Tiger Onitsuka

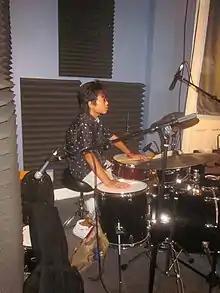
At radio station WWOZ in New Orleans, August 2013.

Tiger Onitsuka has played with musicians including Hank Jones(p), Eddie Henderson (tp), Buster Williams (b), Benny Green (p), Lou Donaldson (as), Evelyn Blakey (vo), Mitsuru "Nishi" Nishiyama (b), Terumasa Hino (tp), Toshiko Akiyoshi (p), Othello Molineaux (steel drum), Kermit Ruffins (vo, tp), Clifton Anderson (tb), Marlon Jordan (tp), Delfeayo Marsalis (tb), Henry Franklin (b), Paul Jackson (b), John Farnsworth (ts), Yosuke Yamashita (p), Mike LeDonne (p), Greg Bandy (dr), Tommy Campbell (dr), Tony Williams (as), Carlton Holms(p), Dwayne Burno(b), Satoshi Inoue (g), Kengo Nakamura (b), Eiji Kitamura (cl), Kazumi Watanabe (g), Mingus Big Band, Sienna Wind Orchestra, Yutaka Sado (Conductor) among others.